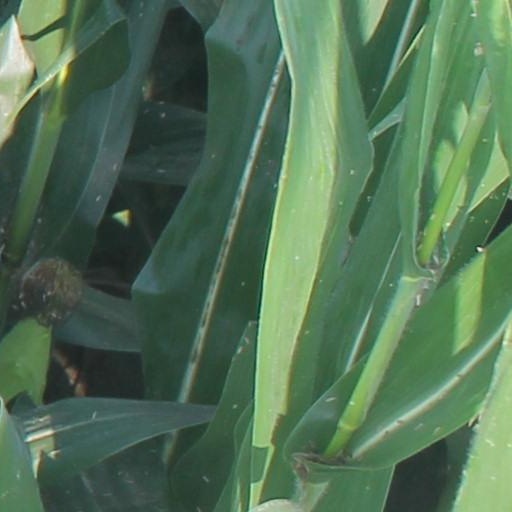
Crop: maize; corn